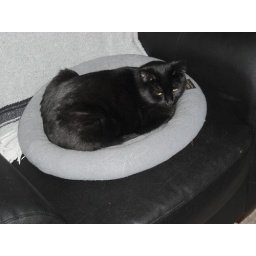
Freya in her cat bed